Hugo Stintzing

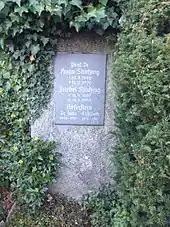
Gravestone, Hugo & Friedel Stintzing, Darmstadt

On 8 October 1945 Hugo Stintzing was removed from his position at the university by the American military government. In 1946 he was interned. The Institute for X-Ray Physics and X-Ray Technology was merged into the Technische Hochschule Darmstadt, under the direction of Richard Vieweg.